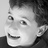
Emotion: happy